Honolulu Lu

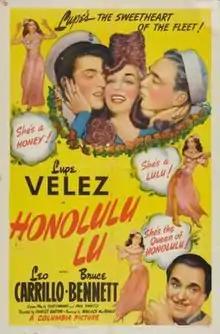
Theatrical release poster

Honolulu Lu is a 1941 American musical comedy film directed by Charles Barton and written by Eliot Gibbons. The film stars Lupe Vélez, Bruce Bennett, Leo Carrillo, Marjorie Gateson, Don Beddoe and Forrest Tucker. The film was released December 11, 1941, by Columbia Pictures.